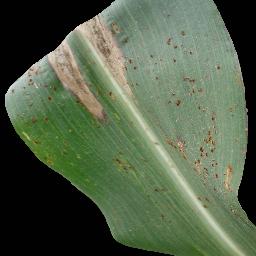
Label: Corn_(Maize)___Common_Rust